Old High St Stephen's

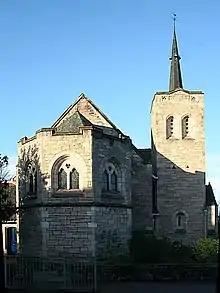
St Stephen's Church

Old High St Stephen's Church (Scottish Gaelic: Seann Eaglais Ard) is a parish church of the Church of Scotland in Inverness, the capital city of the Highlands of Scotland. The was formed on 30 October 2003 by a union of the congregations of Inverness Old High and Inverness St Stephen's Unusually in a union of Church of Scotland congregations, both buildings were retained for worship. In January 2022, regular worship ended at Old High. Since then, the Sunday service takes place at St Stephen's Church at 10:30am